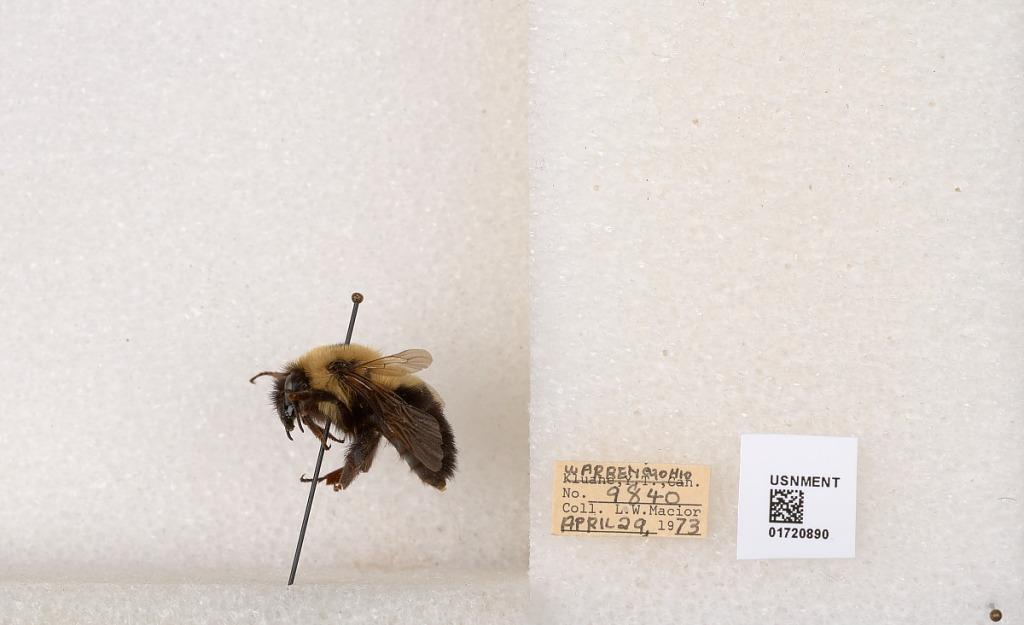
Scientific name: Bombus bimaculatus Cresson
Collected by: L. Macior
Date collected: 1973-4-29
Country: United States
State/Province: Ohio
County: Warren
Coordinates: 39.4276, -84.1668